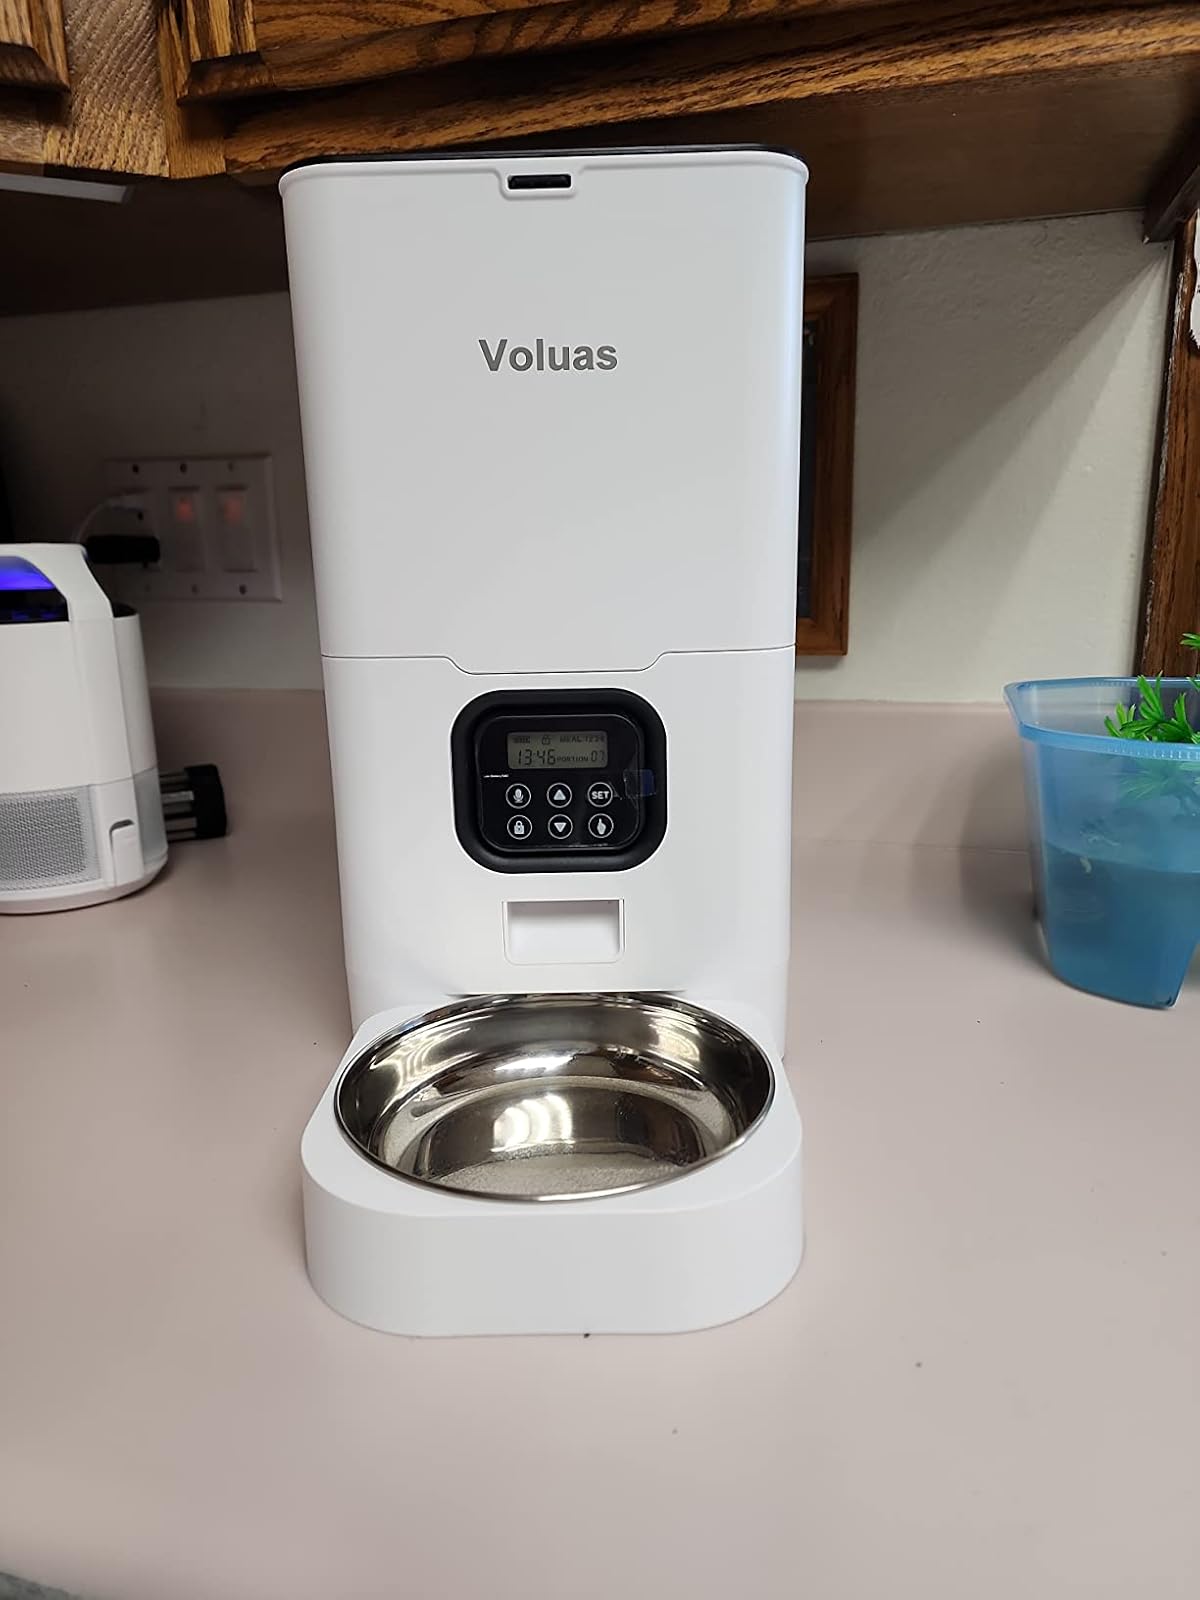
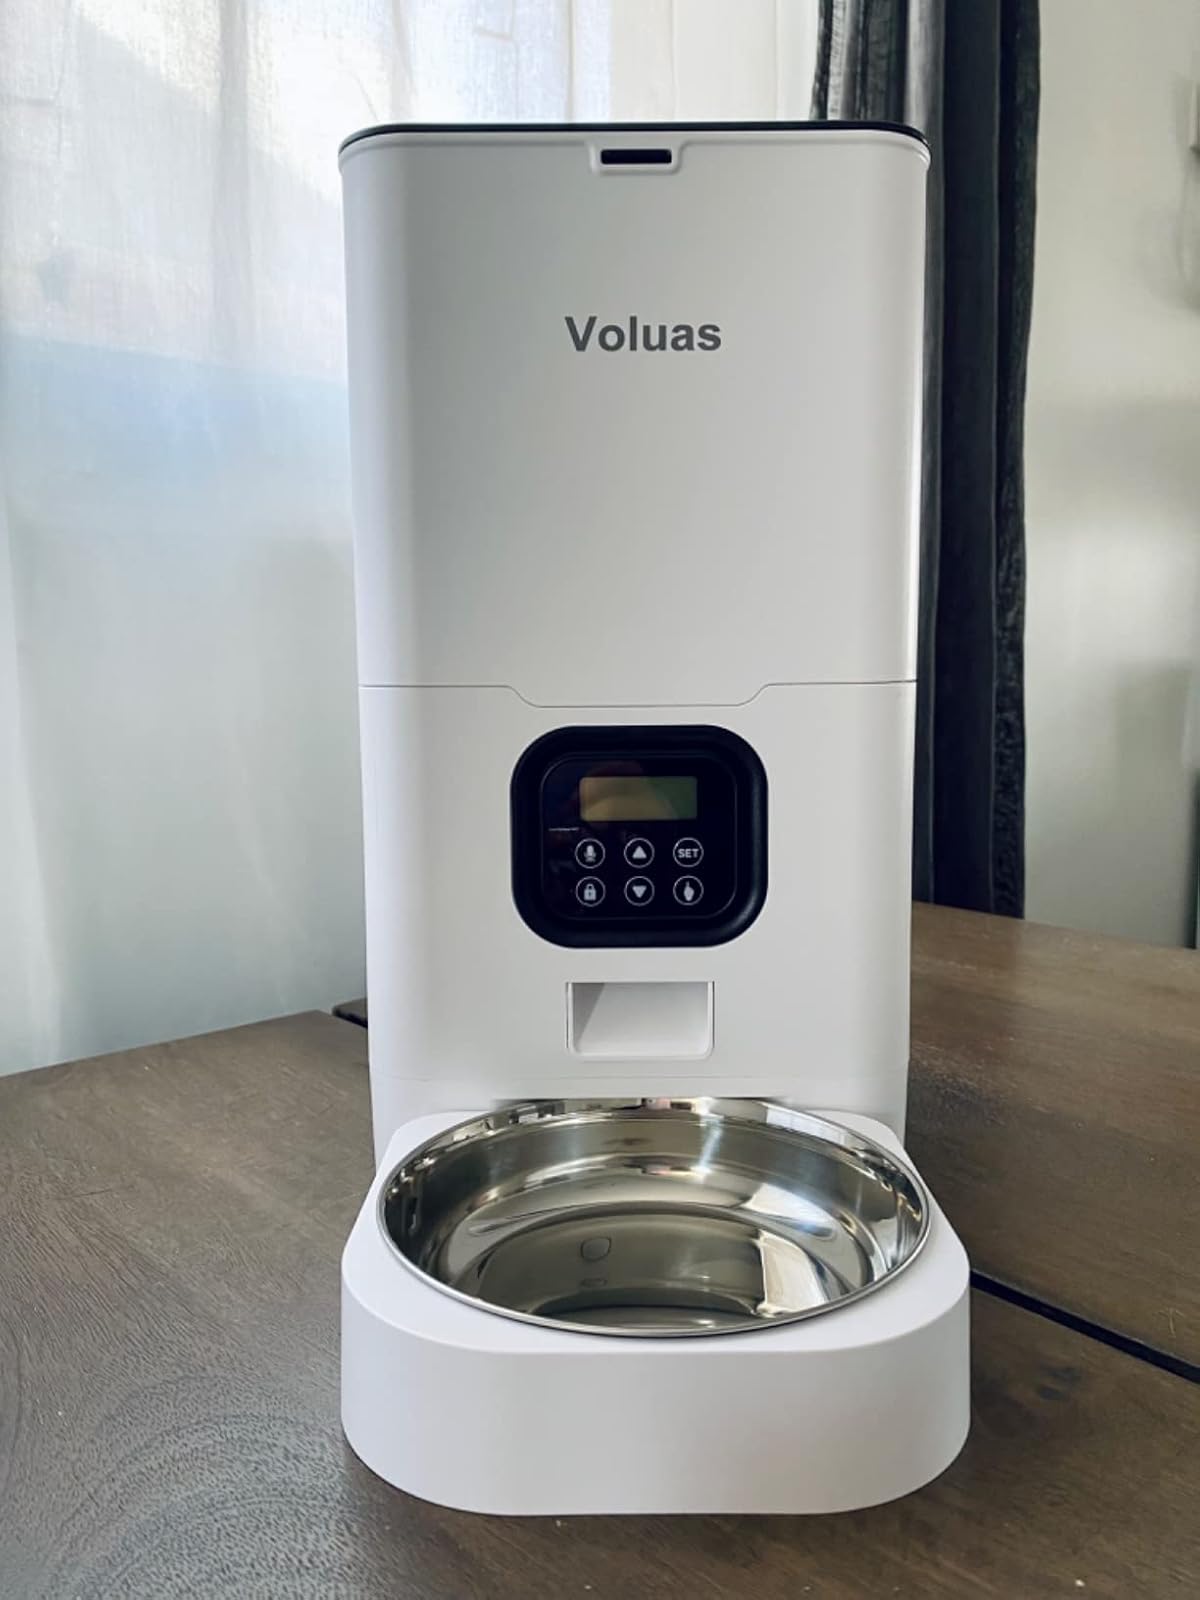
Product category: items_feeder
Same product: yes